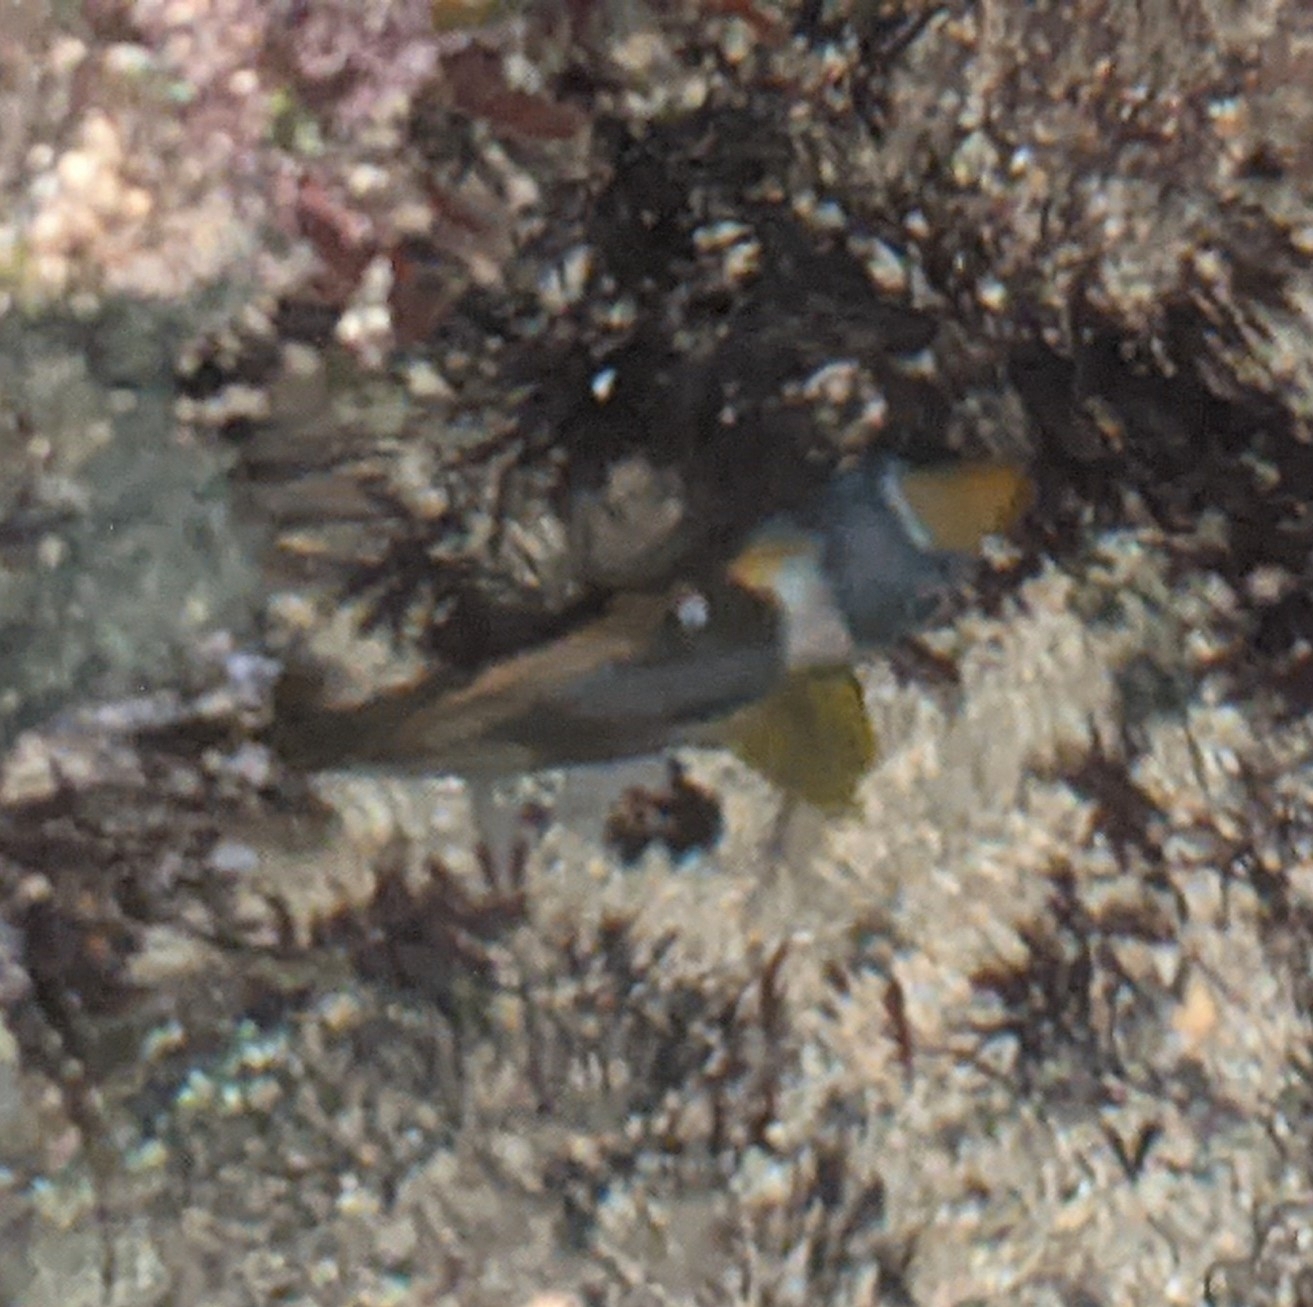
Chaetodon lunula (Raccoon Butterflyfish)